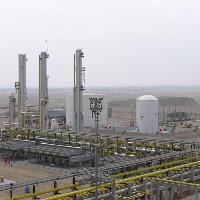
Weather: cloudy or overcast